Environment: lab
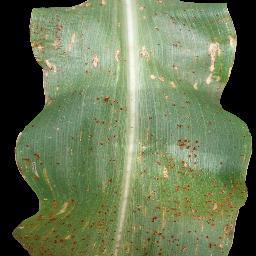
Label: common_rust